History of Michigan Wolverines football in the early years

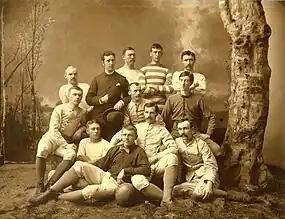
1884 Michigan Wolverines football team

After a hiatus in intercollegiate football in the fall of 1882, Michigan played its first home game on May 12, 1883, against the Detroit Independents at the Ann Arbor Fairgrounds. Michigan won the game, 40–5. In the fall of 1883, Michigan went on its second Eastern tour, playing four football games between November 19 and November 27. Michigan lost the first three games to Wesleyan, Yale, and Harvard. Although the New York Times has a firsthand account of the loss, Michigan historians have recorded the final game against Stevens Institute as a victory.